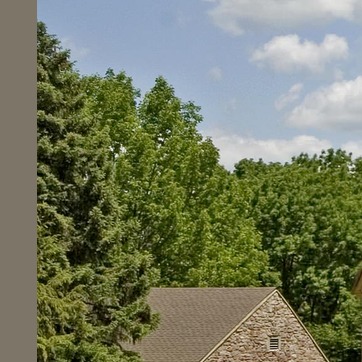
Material: foliage